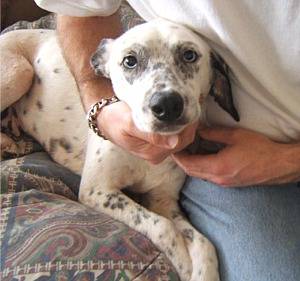
Label: dog